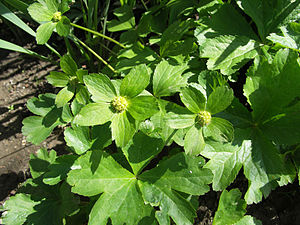
Vårskærm / Galleri
Blade og blomster.
Vårskærm er en flerårig, urteagtig plante med en lav og opret, tæppedannende vækst. Hele planten er spinkel og lysegrøn med en endestillet, kompakt stand af gulgrønne blomster. Planten bruges som bunddække i halvskygge.